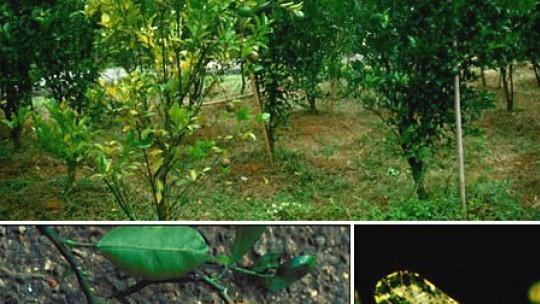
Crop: unknown
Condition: citrus_greening_disease